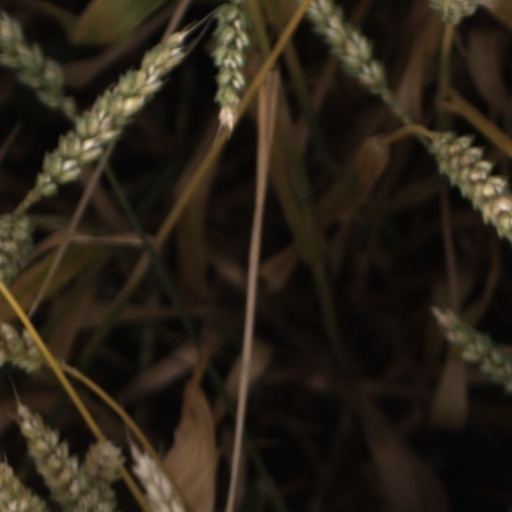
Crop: wheat